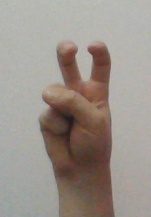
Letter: toot